Drinking fountains in Philadelphia

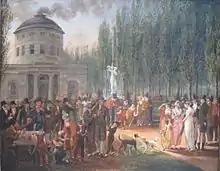
"Fourth of July Celebration in Centre Square" (1812) by John Lewis Krimmel. William Rush's "Water Nymph and Bittern" (1809) is at center.

Philadelphia suffered multiple yellow fever epidemics in the 1790s. The Philadelphia Watering Committee, formally the Joint Committee on Bringing Water to the City, was founded in 1797–98 with the mission of constructing a public water system to combat the disease. Scottish-born architect Benjamin Henry Latrobe, famous for being the architect of the United States Capitol building, designed the Philadelphia system in which an underground brick aqueduct carried drinking water from the Schuylkill River to Centre Square, now the site of Philadelphia City Hall. There, twin steam pumps propelled the water into a tank in the tower of the pumping house, from which gravity distributed it throughout the city via wooden water mains (cored logs). Completed in January 1801, this was the first citywide gravity-fed public water system in the United States.